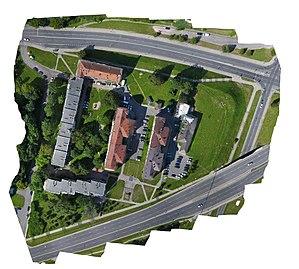
Le camp de travail HKP 562 était le site d'un camp de travaux forcés pour juifs sous le contrôle des autorités d'occupation nazie à Vilnius en Lituanie occupée pendant la Seconde Guerre mondiale.